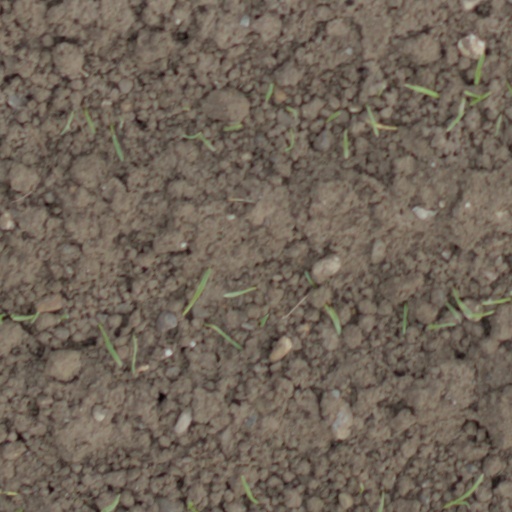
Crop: wheat